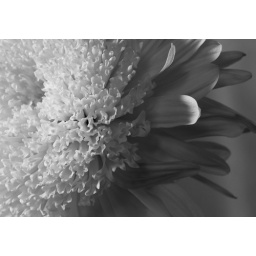
Texture is even better in black and white